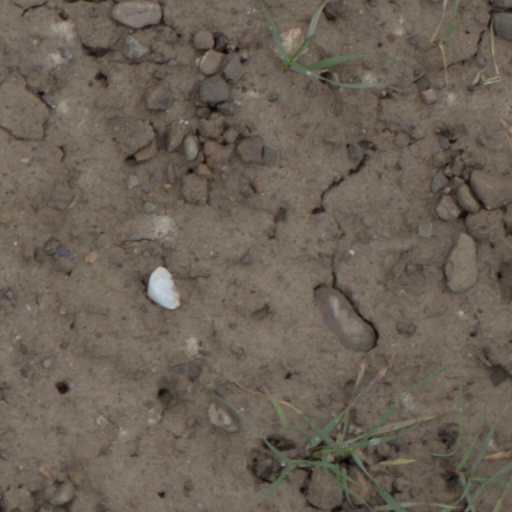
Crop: wheat